Province of Cuenca

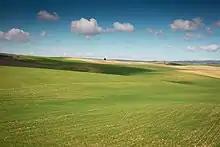
Landscape in the province

The province is bordered by the provinces of Valencia (including its exclave Rincón de Ademuz), Albacete, Ciudad Real, Toledo, Madrid, Guadalajara, and Teruel. The northeastern side of the province is in the mountainous Sistema Ibérico area.